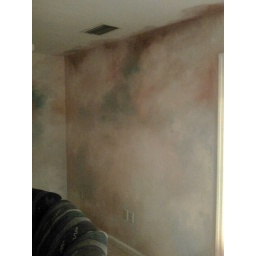
another section of cloud wall by Jorde'